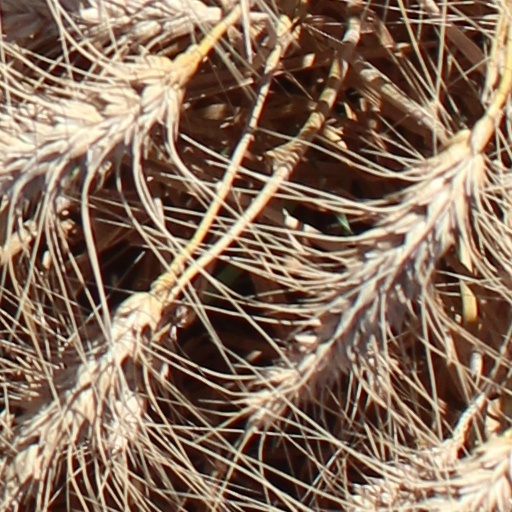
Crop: wheat